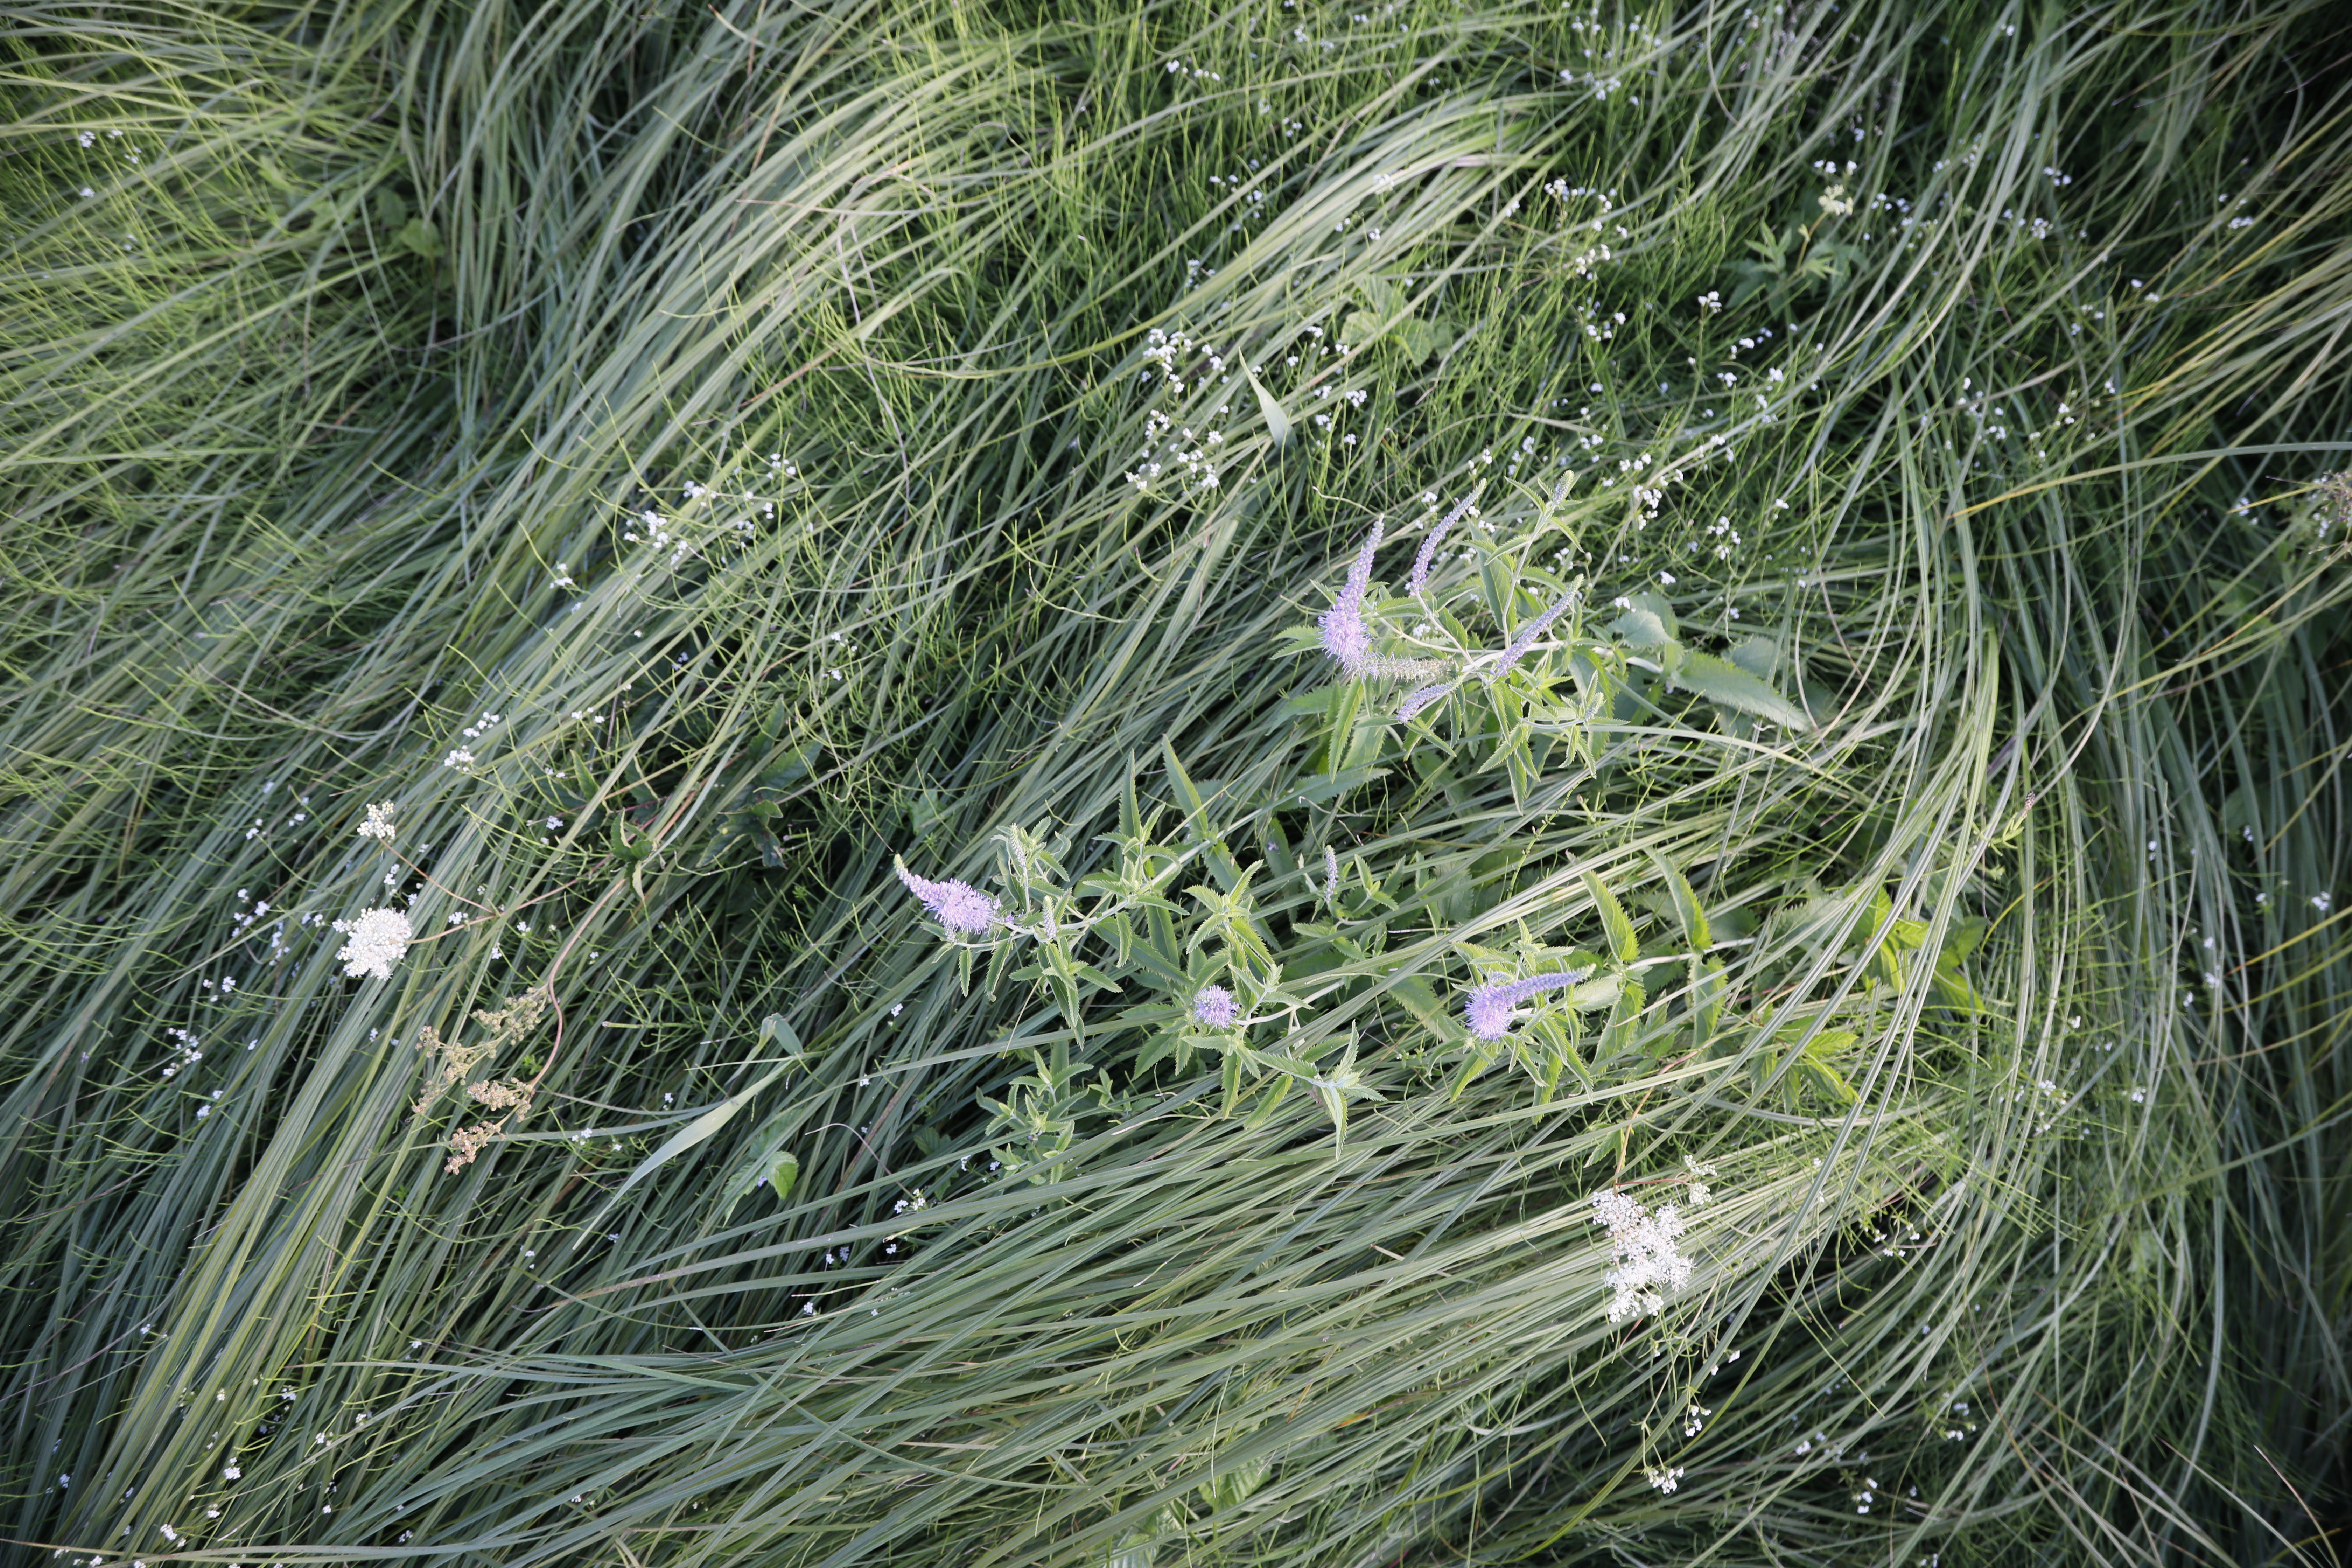
Plant species: Veronica longifolia, Filipendula ulmaria